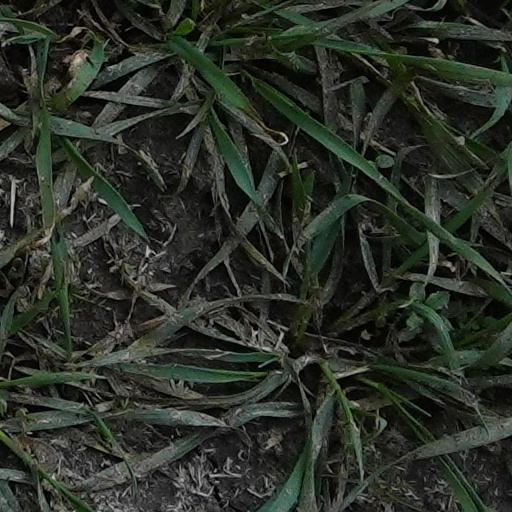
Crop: wheat